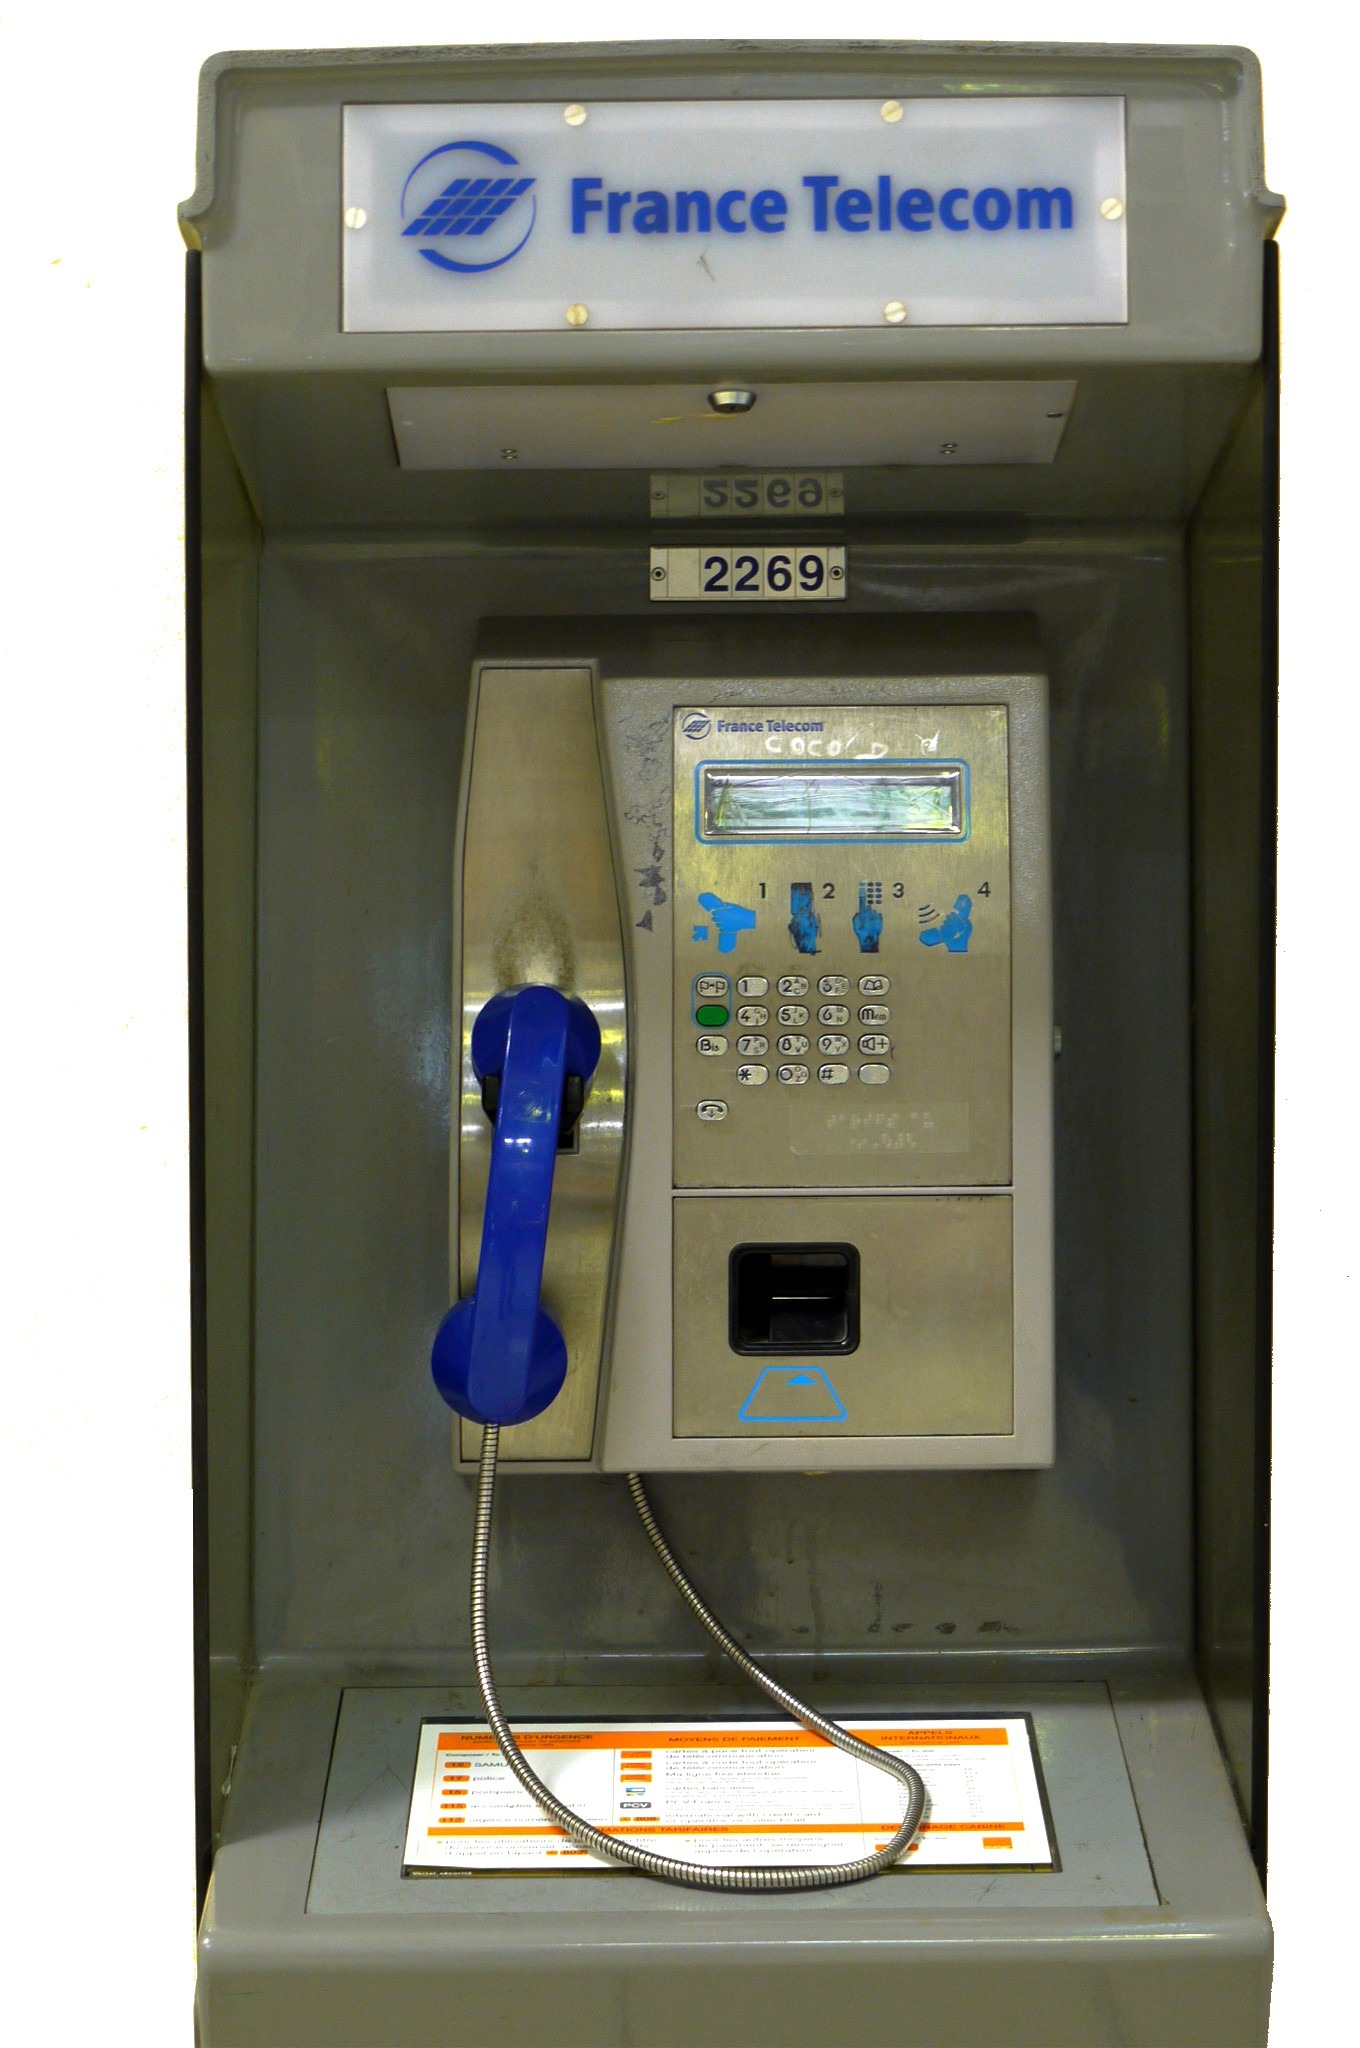
phone, public phone, communication, machine, cash, telephone line, automated teller machine, telephone booth, french telephone, france telecom